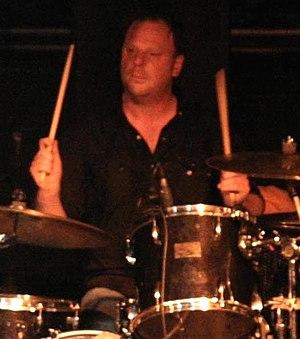
Dan Peters, né le 18 août 1967 à Seattle, est un batteur américain.